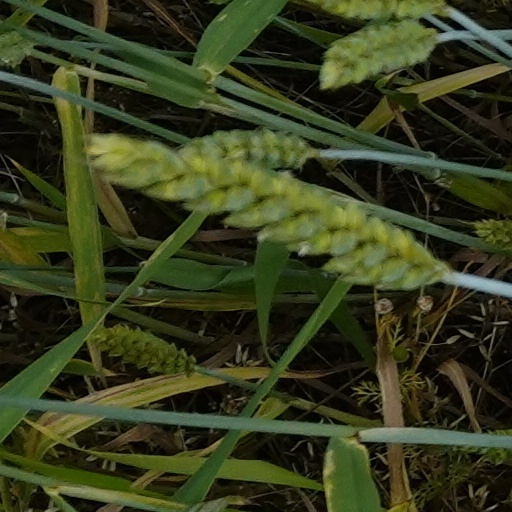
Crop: wheat